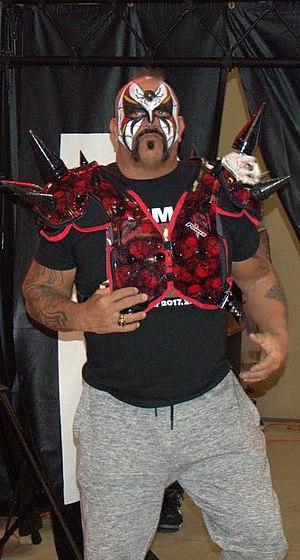
Le catcheur Road Warrior Animal en 2017.